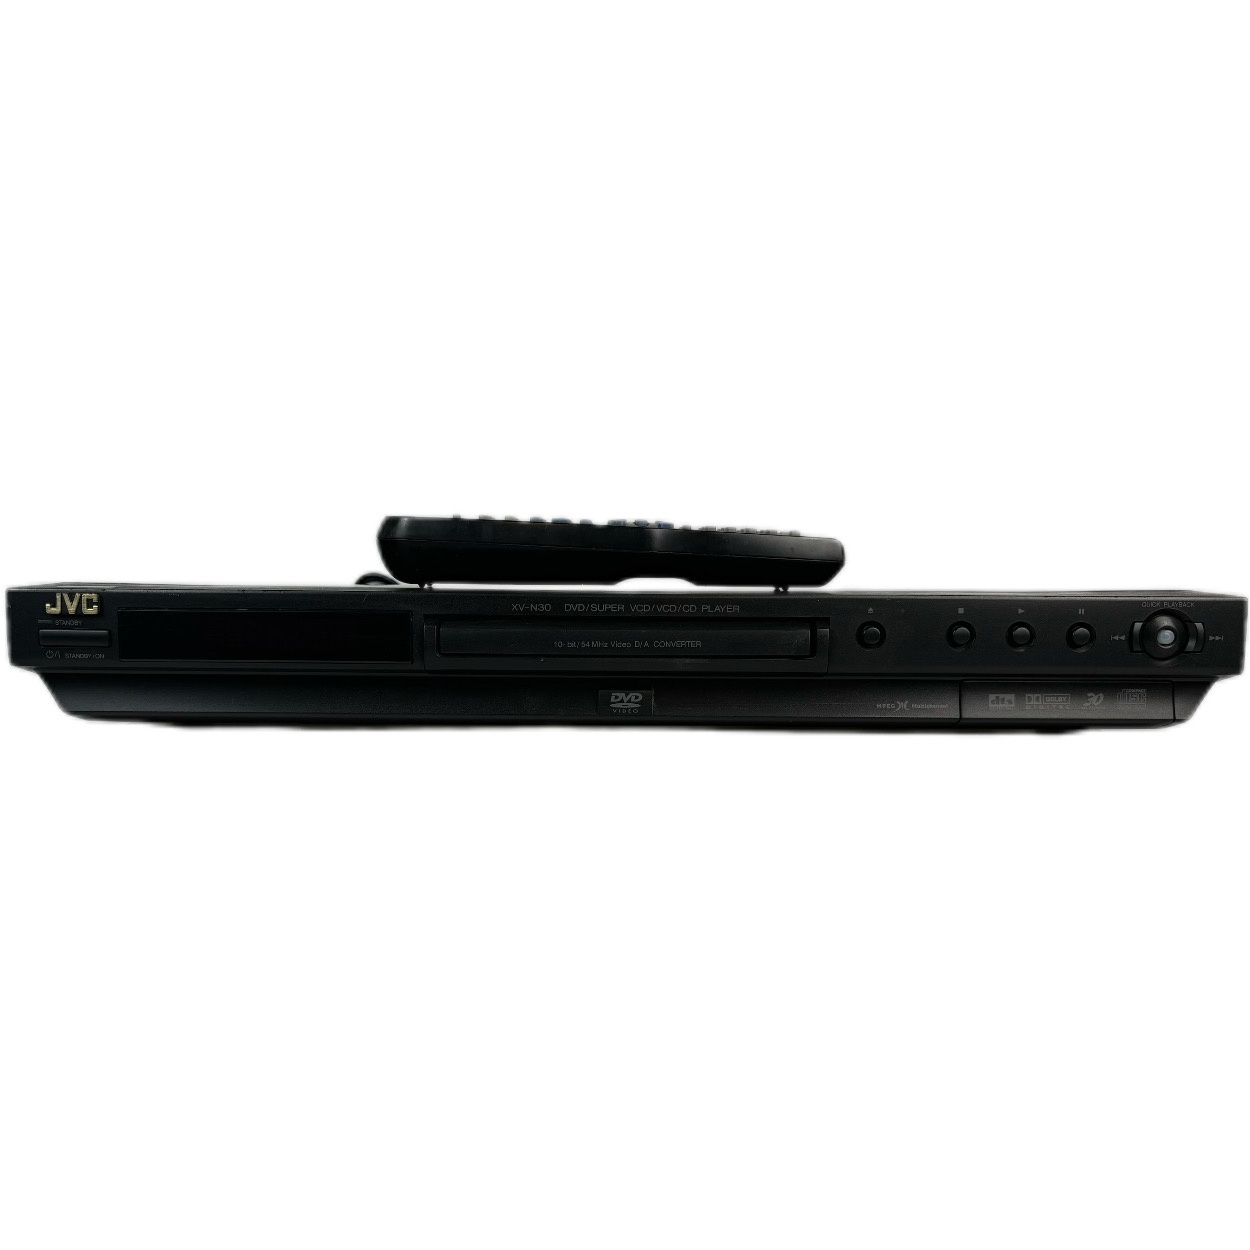
JVC XV-N30 DVD/SUPER CD Player
Brand: JVC
Hierbij aangeboden, een goed werkende JVC XV-N30 DVD / CD speler.
Category: Electronics > Audio > Audio Players & Recorders